Linda Motlhalo

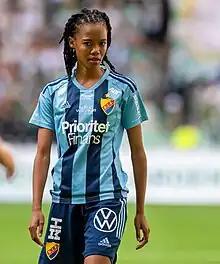
Motlhalo with Djurgården in 2022

Linda Maserame Motlhalo (born 1 July 1998) is a South African professional soccer player who plays as a winger for Glasgow City and the South Africa women's national team. She is also known as the 'Randfontein Ronaldinho'.